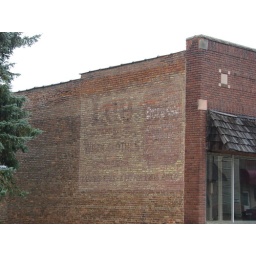
This great old ghost sign advertised Lee brand work clothes on this building in Oglesby,IL.